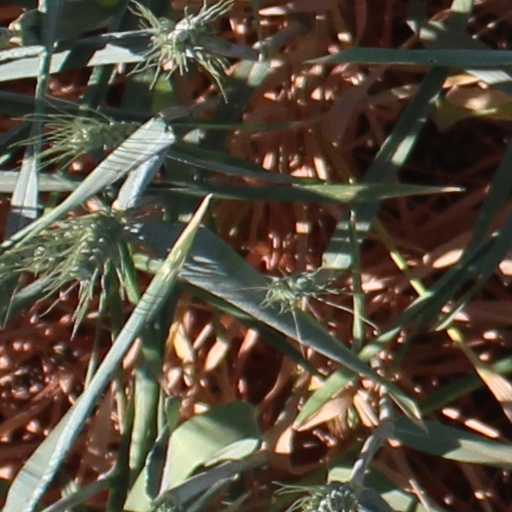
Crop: wheat